Luka Potočar

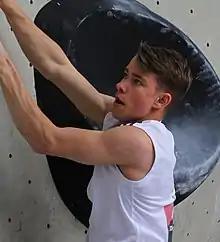
Potočar in 2019

Luka Potočar is a Slovenian rock climber who specializes in competition climbing. He participated at the 2021 IFSC Climbing World Championships, winning the silver medal in the lead event.